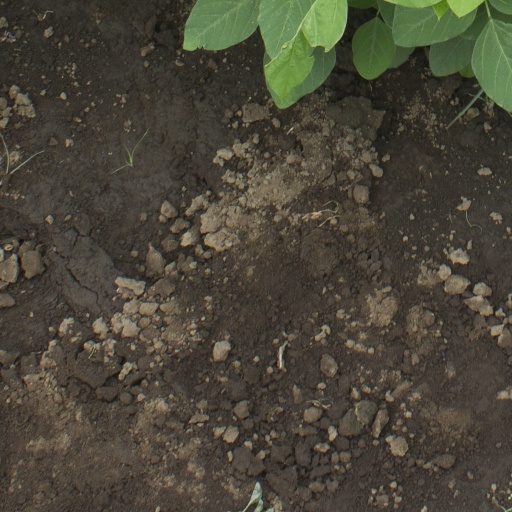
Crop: soybean